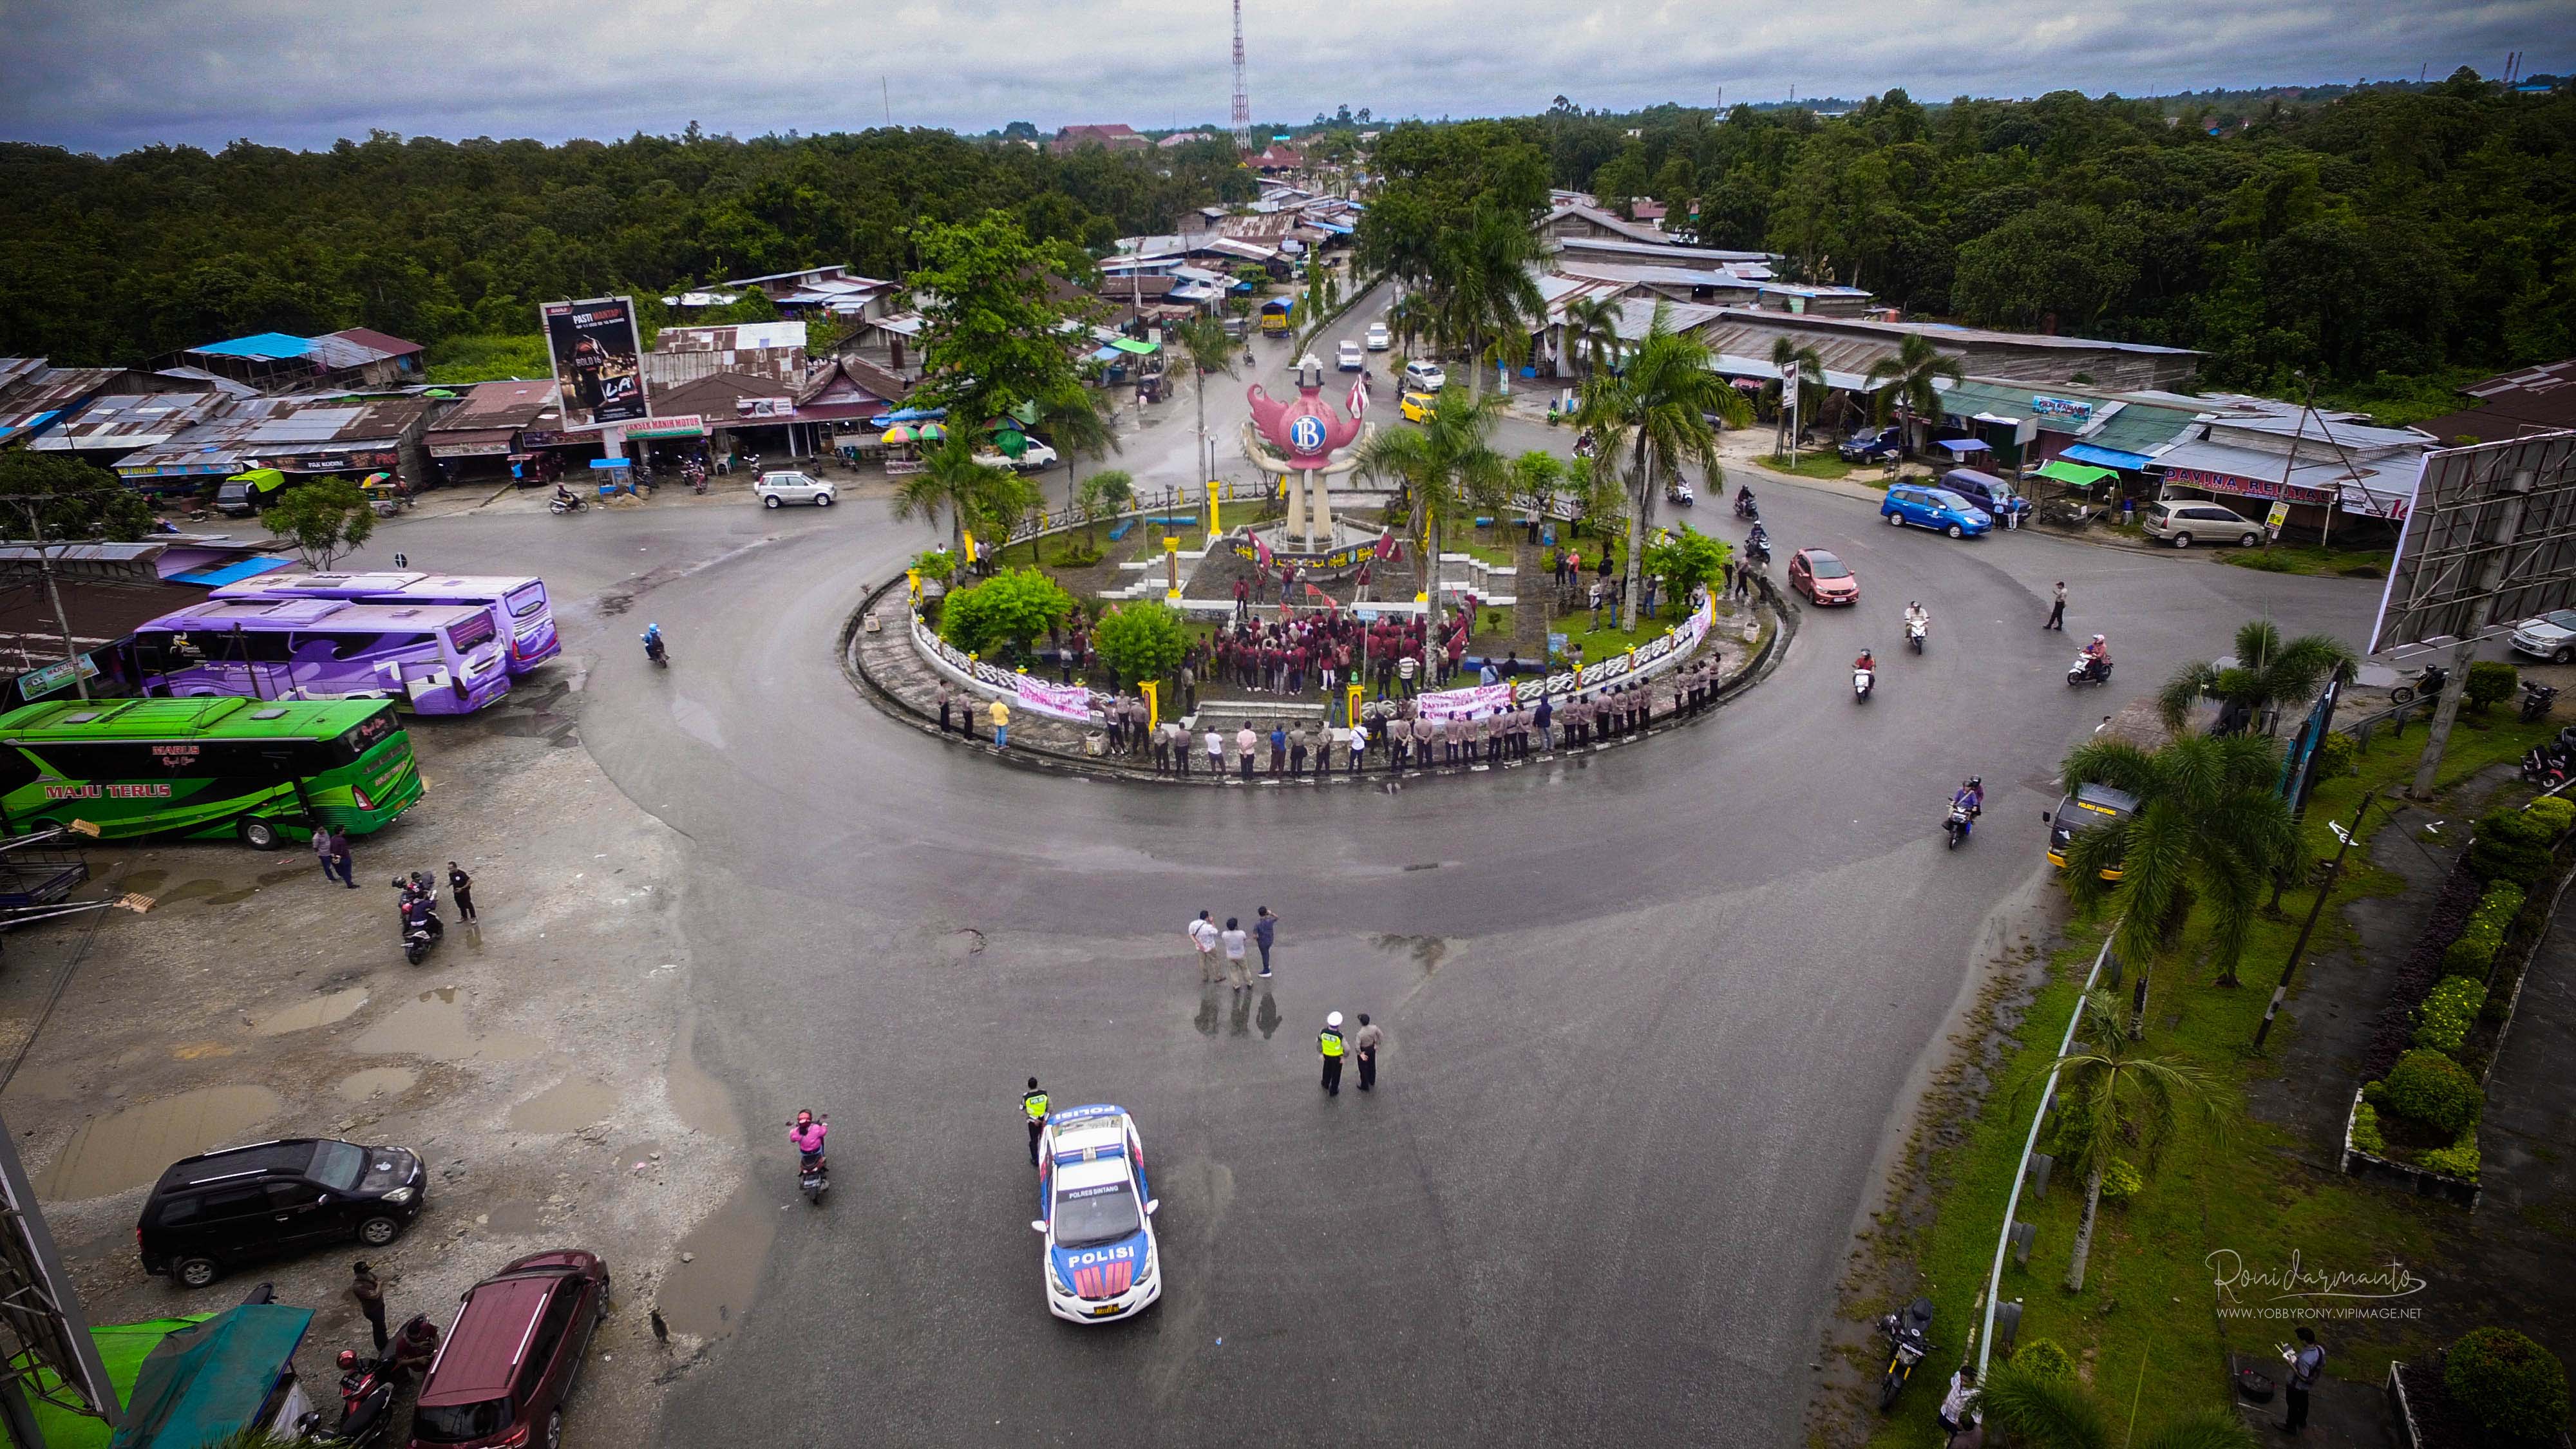
street, photography, drone, town, aerial photography, road, urban area, city, infrastructure, tourism, traffic, architecture, thoroughfare, urban design, recreation, landscape, intersection, tourist attraction, nonbuilding structure, bird's eye view, vacation, building, vehicle